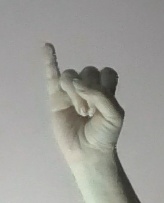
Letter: meem